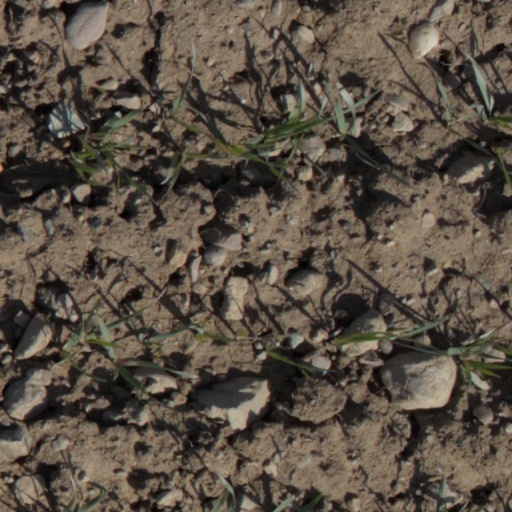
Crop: wheat